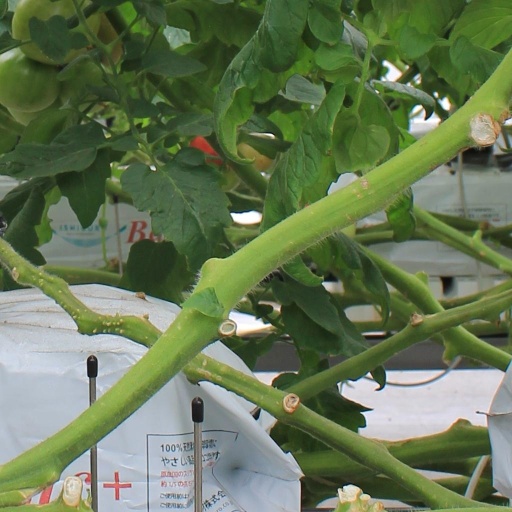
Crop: tomato